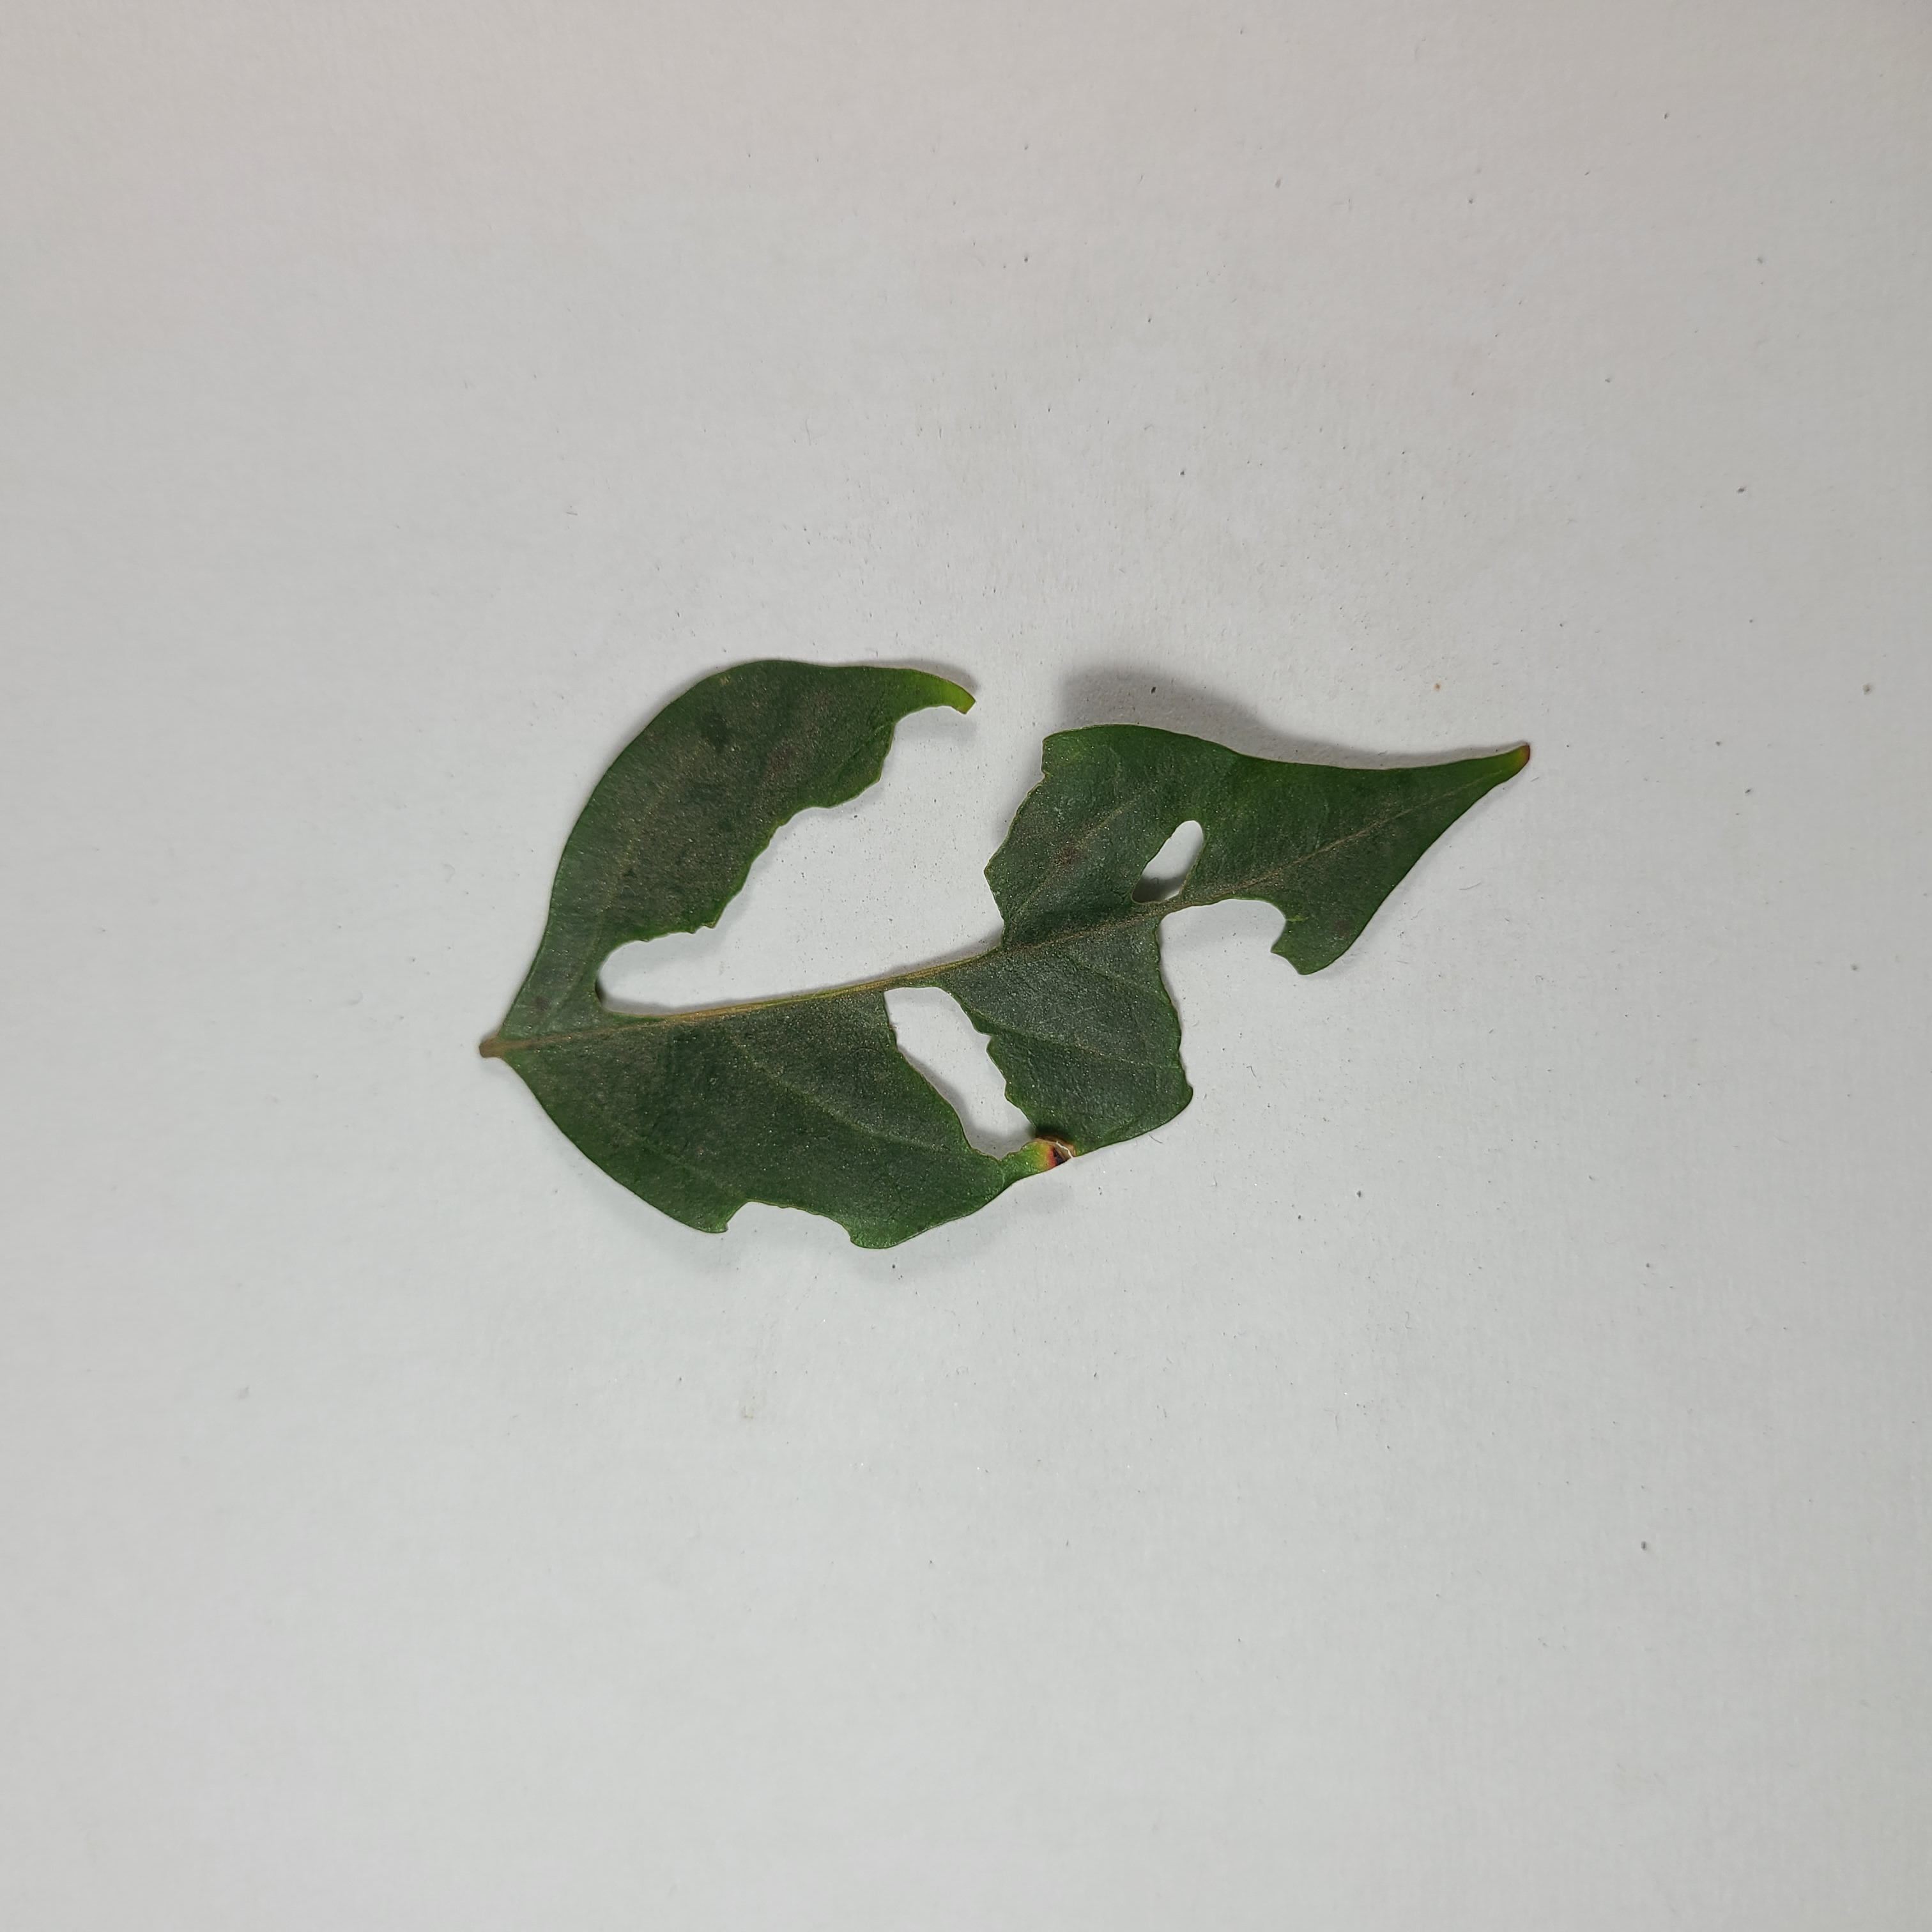
Label: Insect Hole leaves